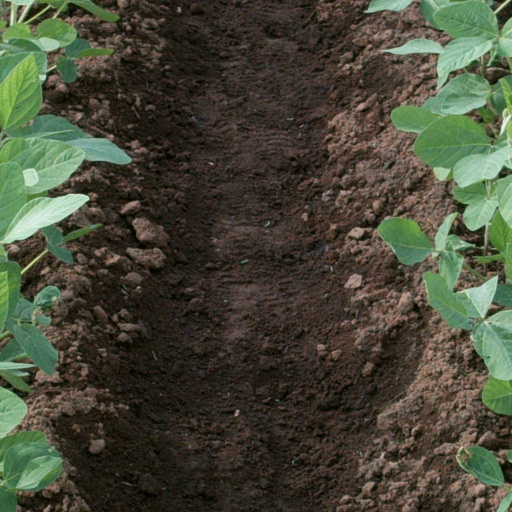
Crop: soybean